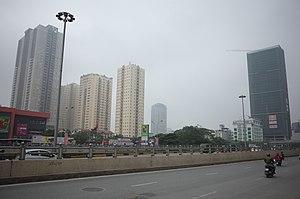
Le district de Cầu Giấy est un district urbain de la province de Hanoï dans la région du Delta du Fleuve Rouge au Viêt Nam.